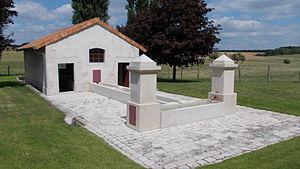
Lavoir de la commune Villeroy-sur-Méholle
Villeroy-sur-Méholle est une commune française située dans le département de la Meuse, en région Grand Est.